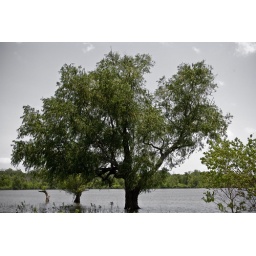
This tree is only surrounded by water due to previous amounts of rain in this area.